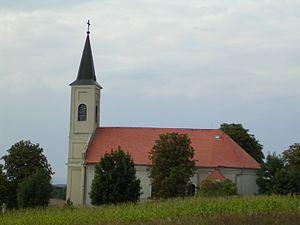
Kiskassa est un village et une commune du comitat de Baranya en Hongrie.